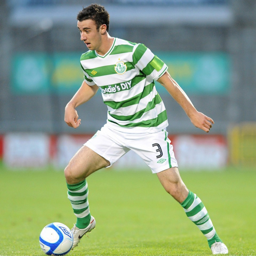
soccer player was named in the team of the season